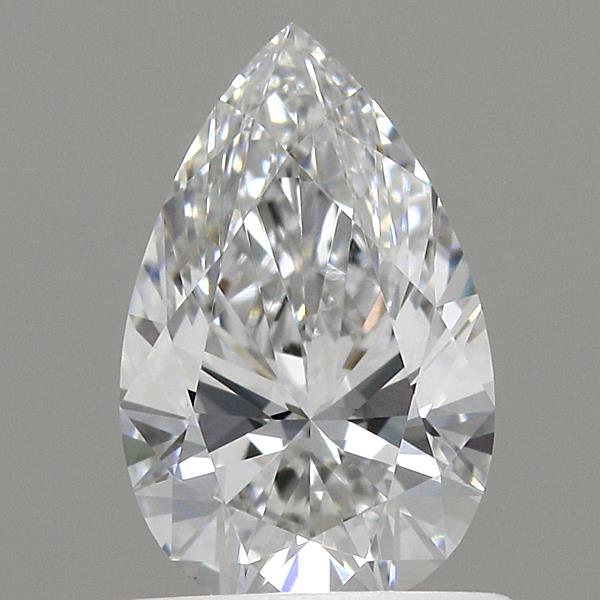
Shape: pear
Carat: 0.71
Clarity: VVS2
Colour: E
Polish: EX
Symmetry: EX
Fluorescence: NONE
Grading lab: IGI
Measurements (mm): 7.93 x 4.99 x 3.11